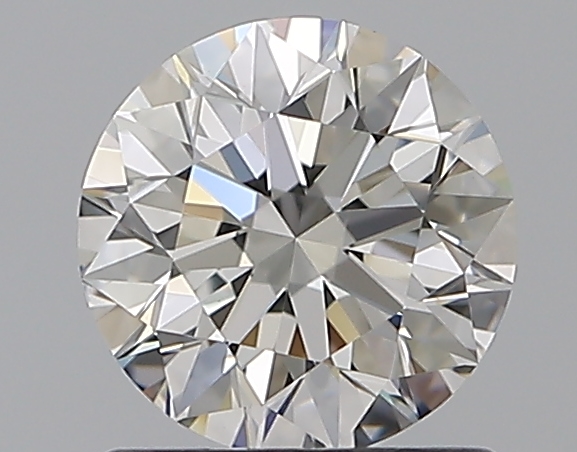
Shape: round
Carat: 0.96
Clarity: VVS1
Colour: G
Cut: EX
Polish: EX
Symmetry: EX
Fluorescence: F
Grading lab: GIA
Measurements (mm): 6.25 x 6.29 x 3.93